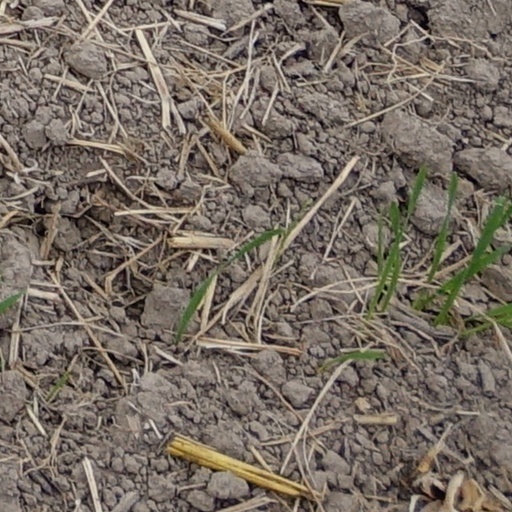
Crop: wheat